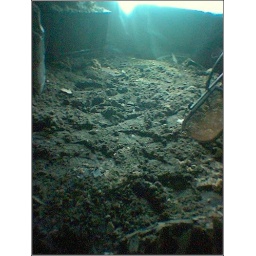
All the burned insulation on the floor makes the house look like the moon... check out the old TV in the corner.